Gilgamesh Brewing

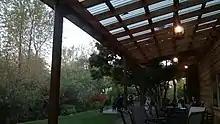
Gilgamesh Brewing Outdoor Lounge

Gilgamesh Brewing was founded by Lee Radtke and his three sons Mike, Nick, and Matt. The family has lived in the area since the 1970s and were home brewing enthusiasts before establishing Gilgamesh Brewing. The business started in Turner, Oregon before expanding into downtown Salem.